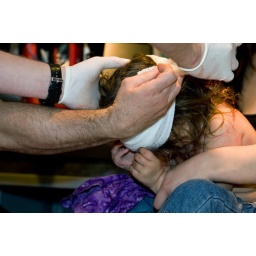
this girl was bit by a dog in the head.